V-class ferry

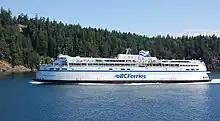
"Queen of Saanich"

The next batch of "Queen of Saanich" and "Queen of Esquimalt" had a length overall of and between perpendiculars with a beam of and were assessed at . The Paxman engines in the first batch had proved to be problematic, so BC Ferries had Fairbanks-Morse diesel engines installed in these two with no difference in speed. The second batch had an original car capacity of 145 and could transport 1,000 passengers.